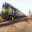
Label: train